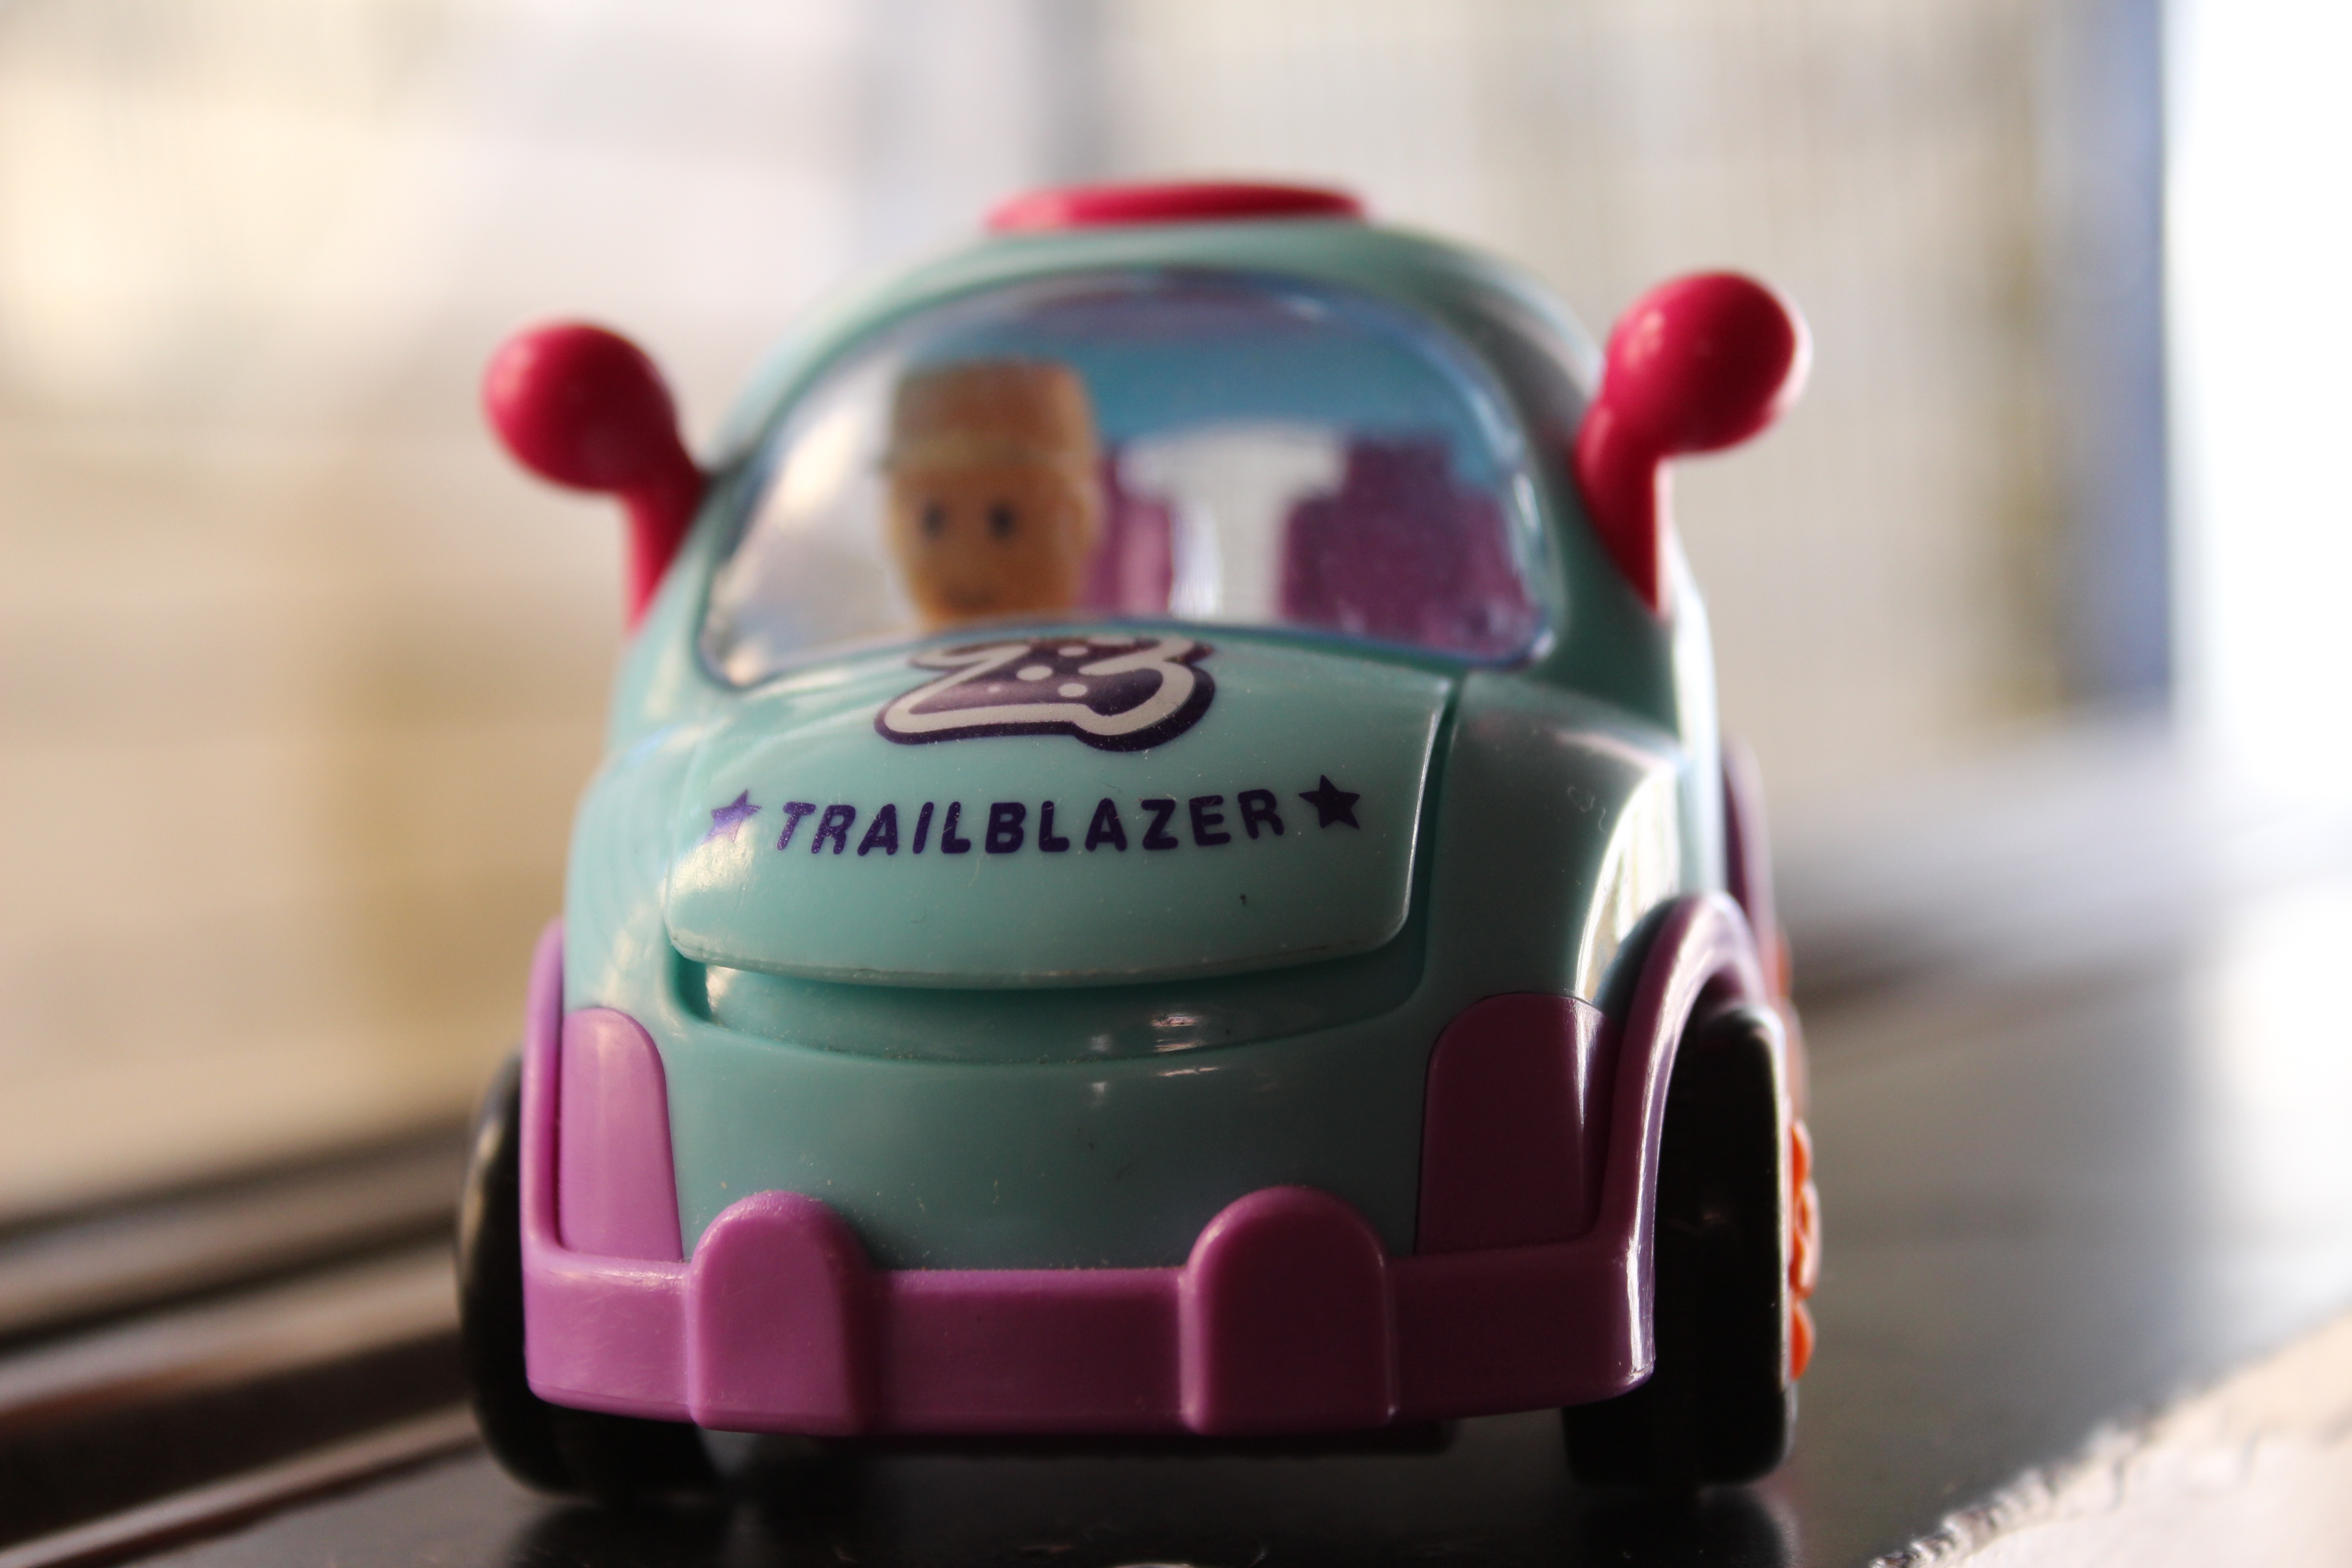
car, vehicle, toy, sports car, supercar, driver, model car, trailblazer, automobile make, automotive design